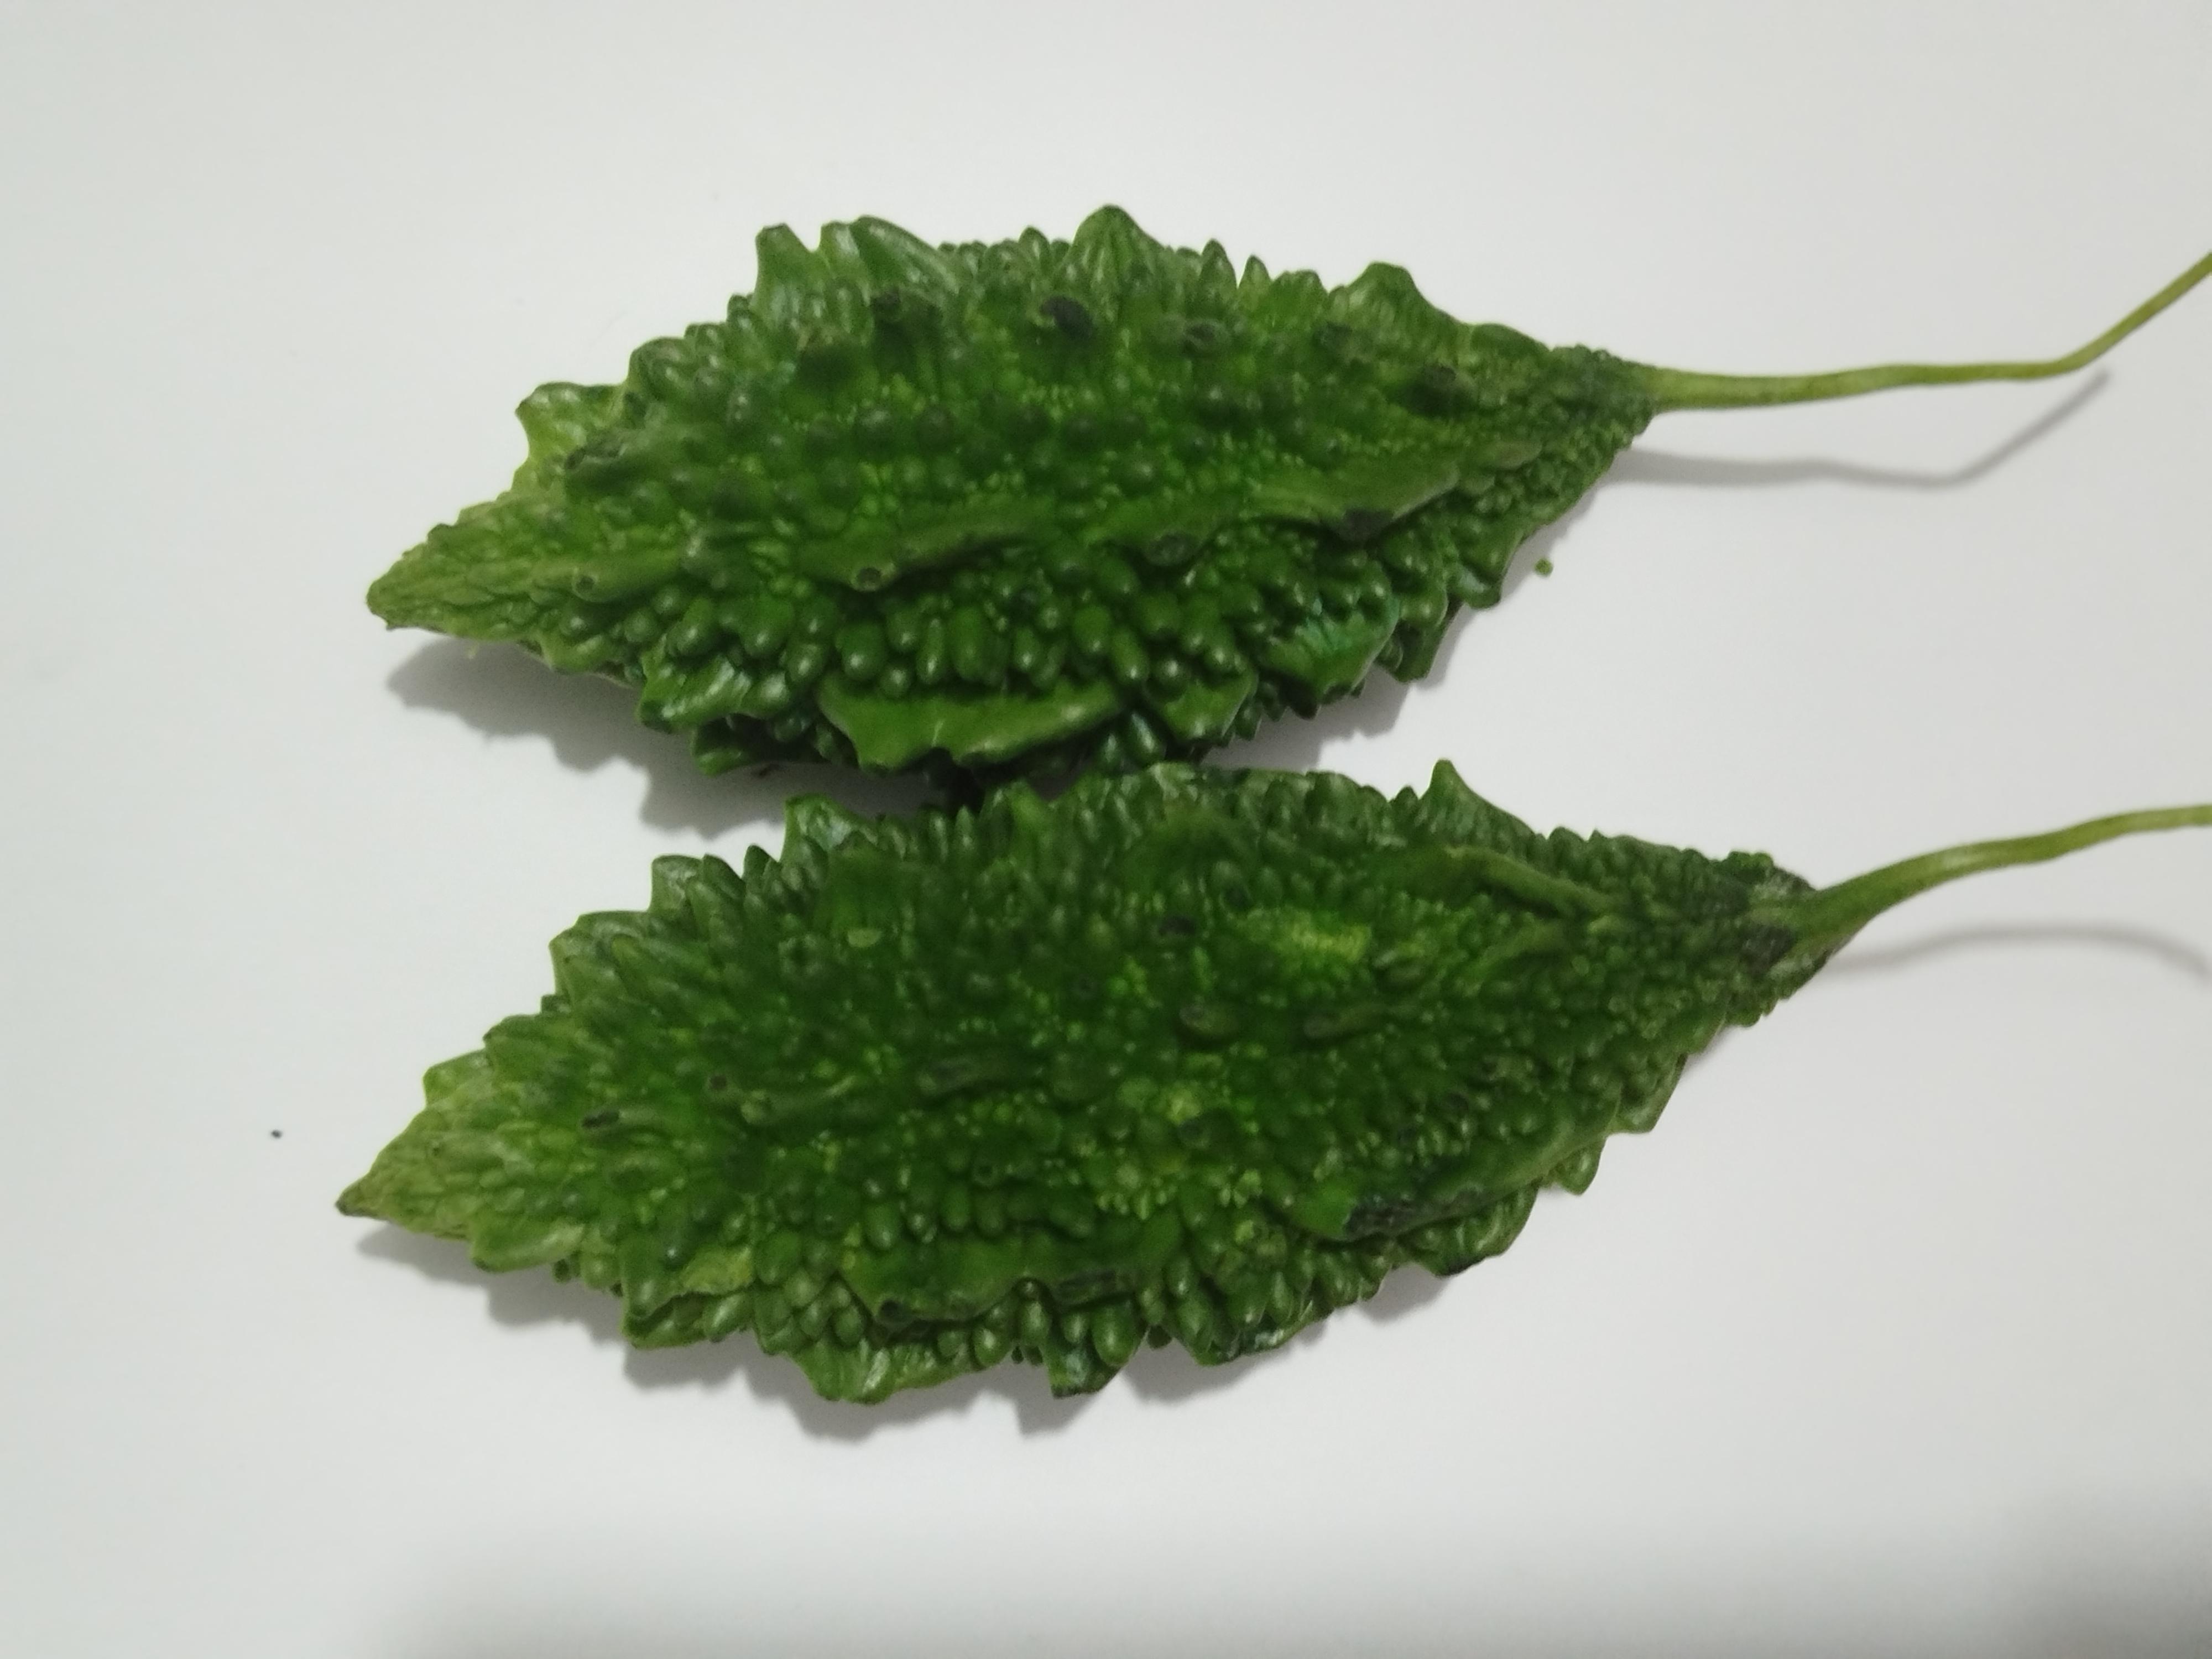
Label: Bitter melon